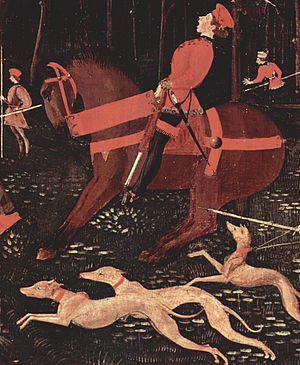
Le Greyhound ou lévrier anglais, est originaire de Grande-Bretagne. La Fédération cynologique internationale le classe dans le groupe 10, lévriers, section 3, standard nᵒ 158. Le Greyhound est un chien de course, sans épreuve de travail.